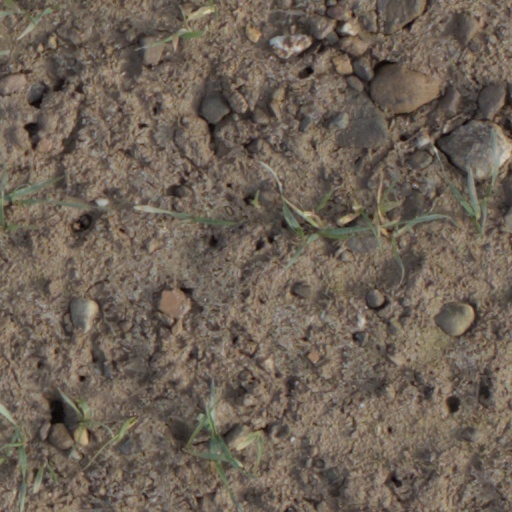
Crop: wheat